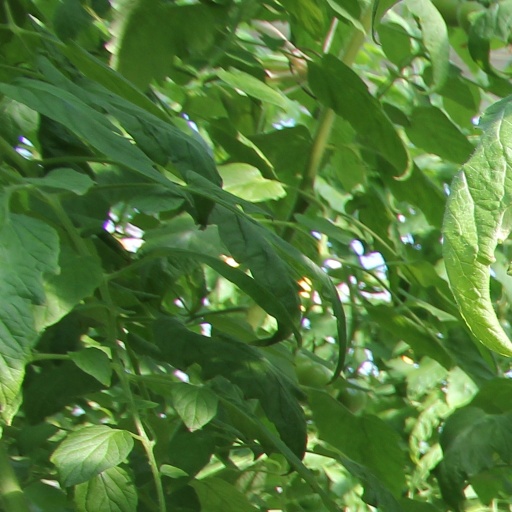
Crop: tomato